List of birds of Panama

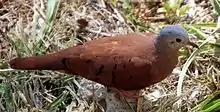
Ruddy ground-dove is very common around human settlements.

Order: PodicipediformesFamily: Podicipedidae